Dave Barnes

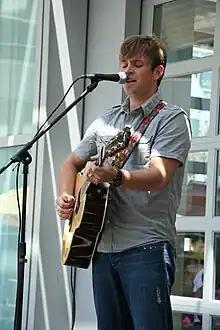

David Mckee Barnes (born June 20, 1978) is an American musician, singer, and songwriter from Nashville, Tennessee. He has released eight studio albums, including two Christmas albums. His most recent full-length album, "Featherbrained Wealth Motel", was released in 2023.